Val-de-Mercy

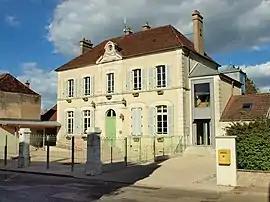
The town hall in Val-de-Mercy

Val-de-Mercy is a commune in the Yonne department in Bourgogne-Franche-Comté in north-central France, in the natural region of Forterre.